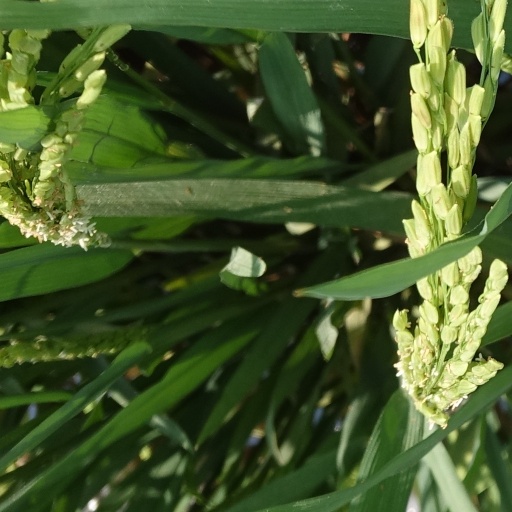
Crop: rice